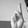
ASL letter: R